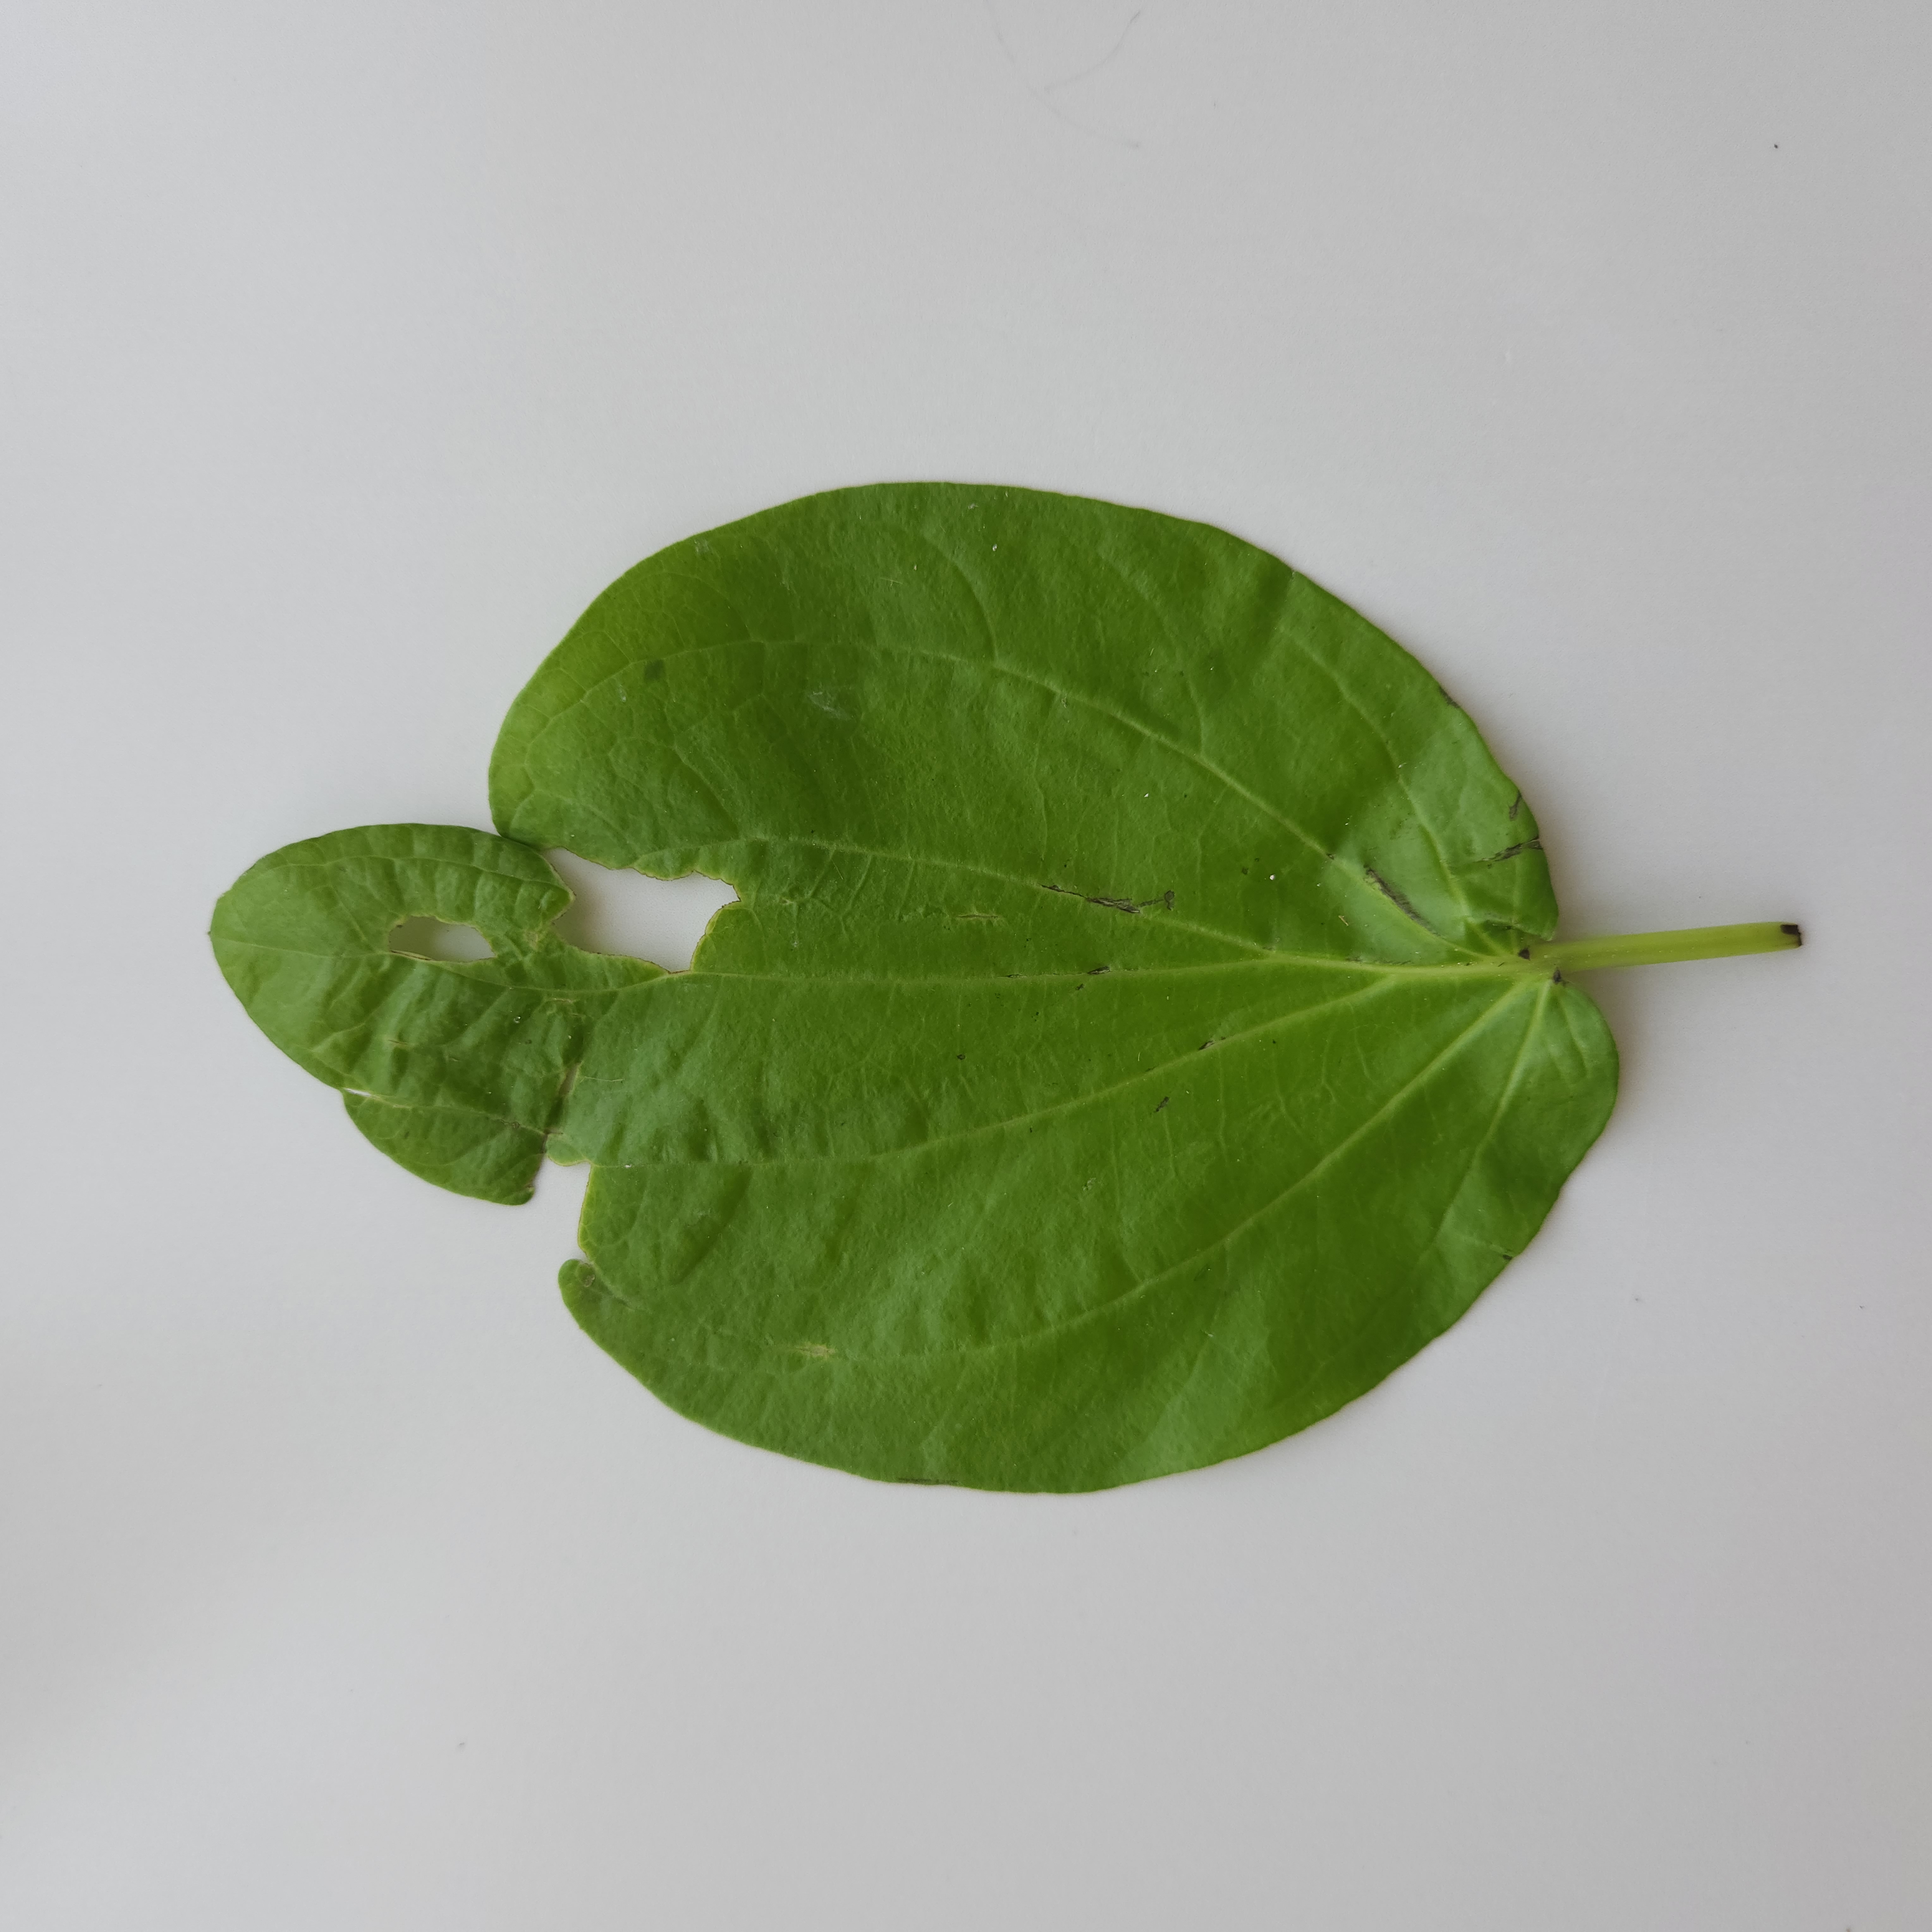
Label: Diseased